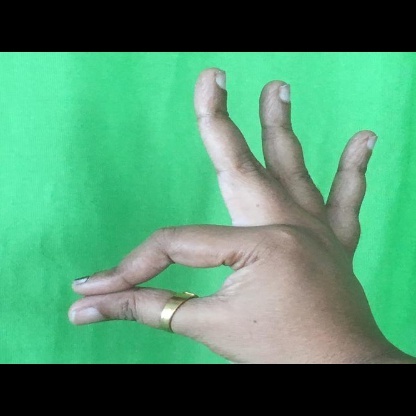
Mudra: Hamsasyam